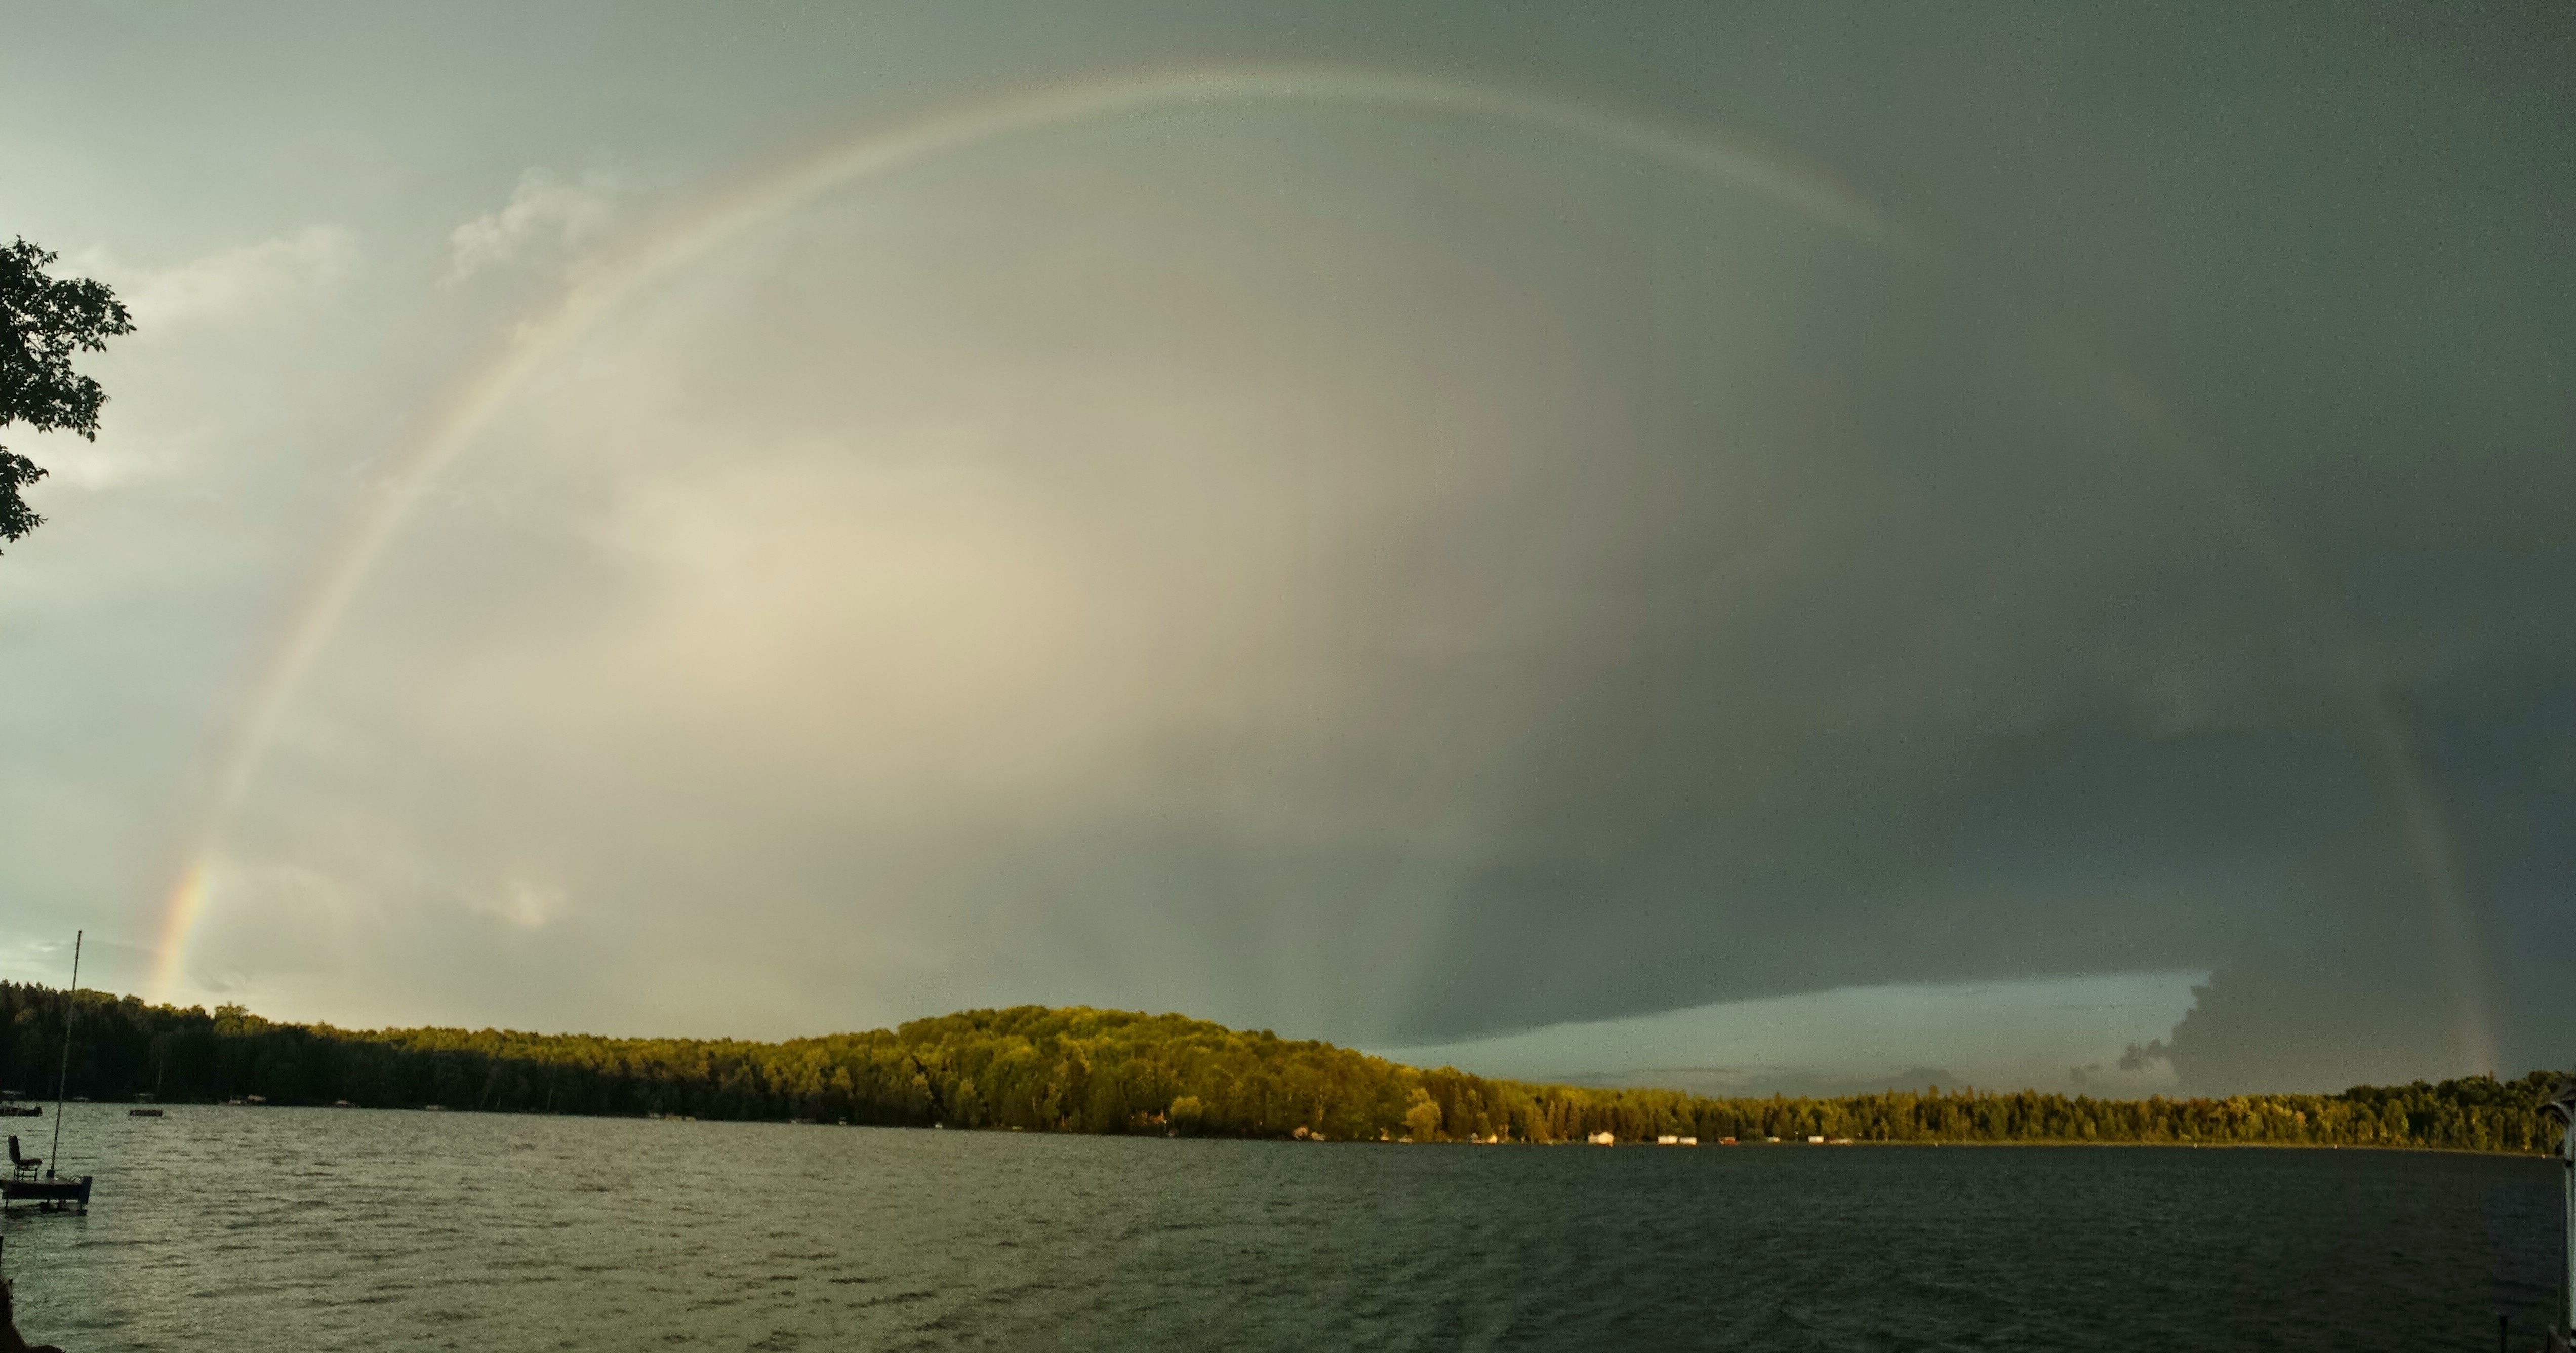
cloud, sky, sunlight, lake, atmosphere, arch, reflection, weather, rainbow, meteorological phenomenon, atmospheric phenomenon, atmosphere of earth